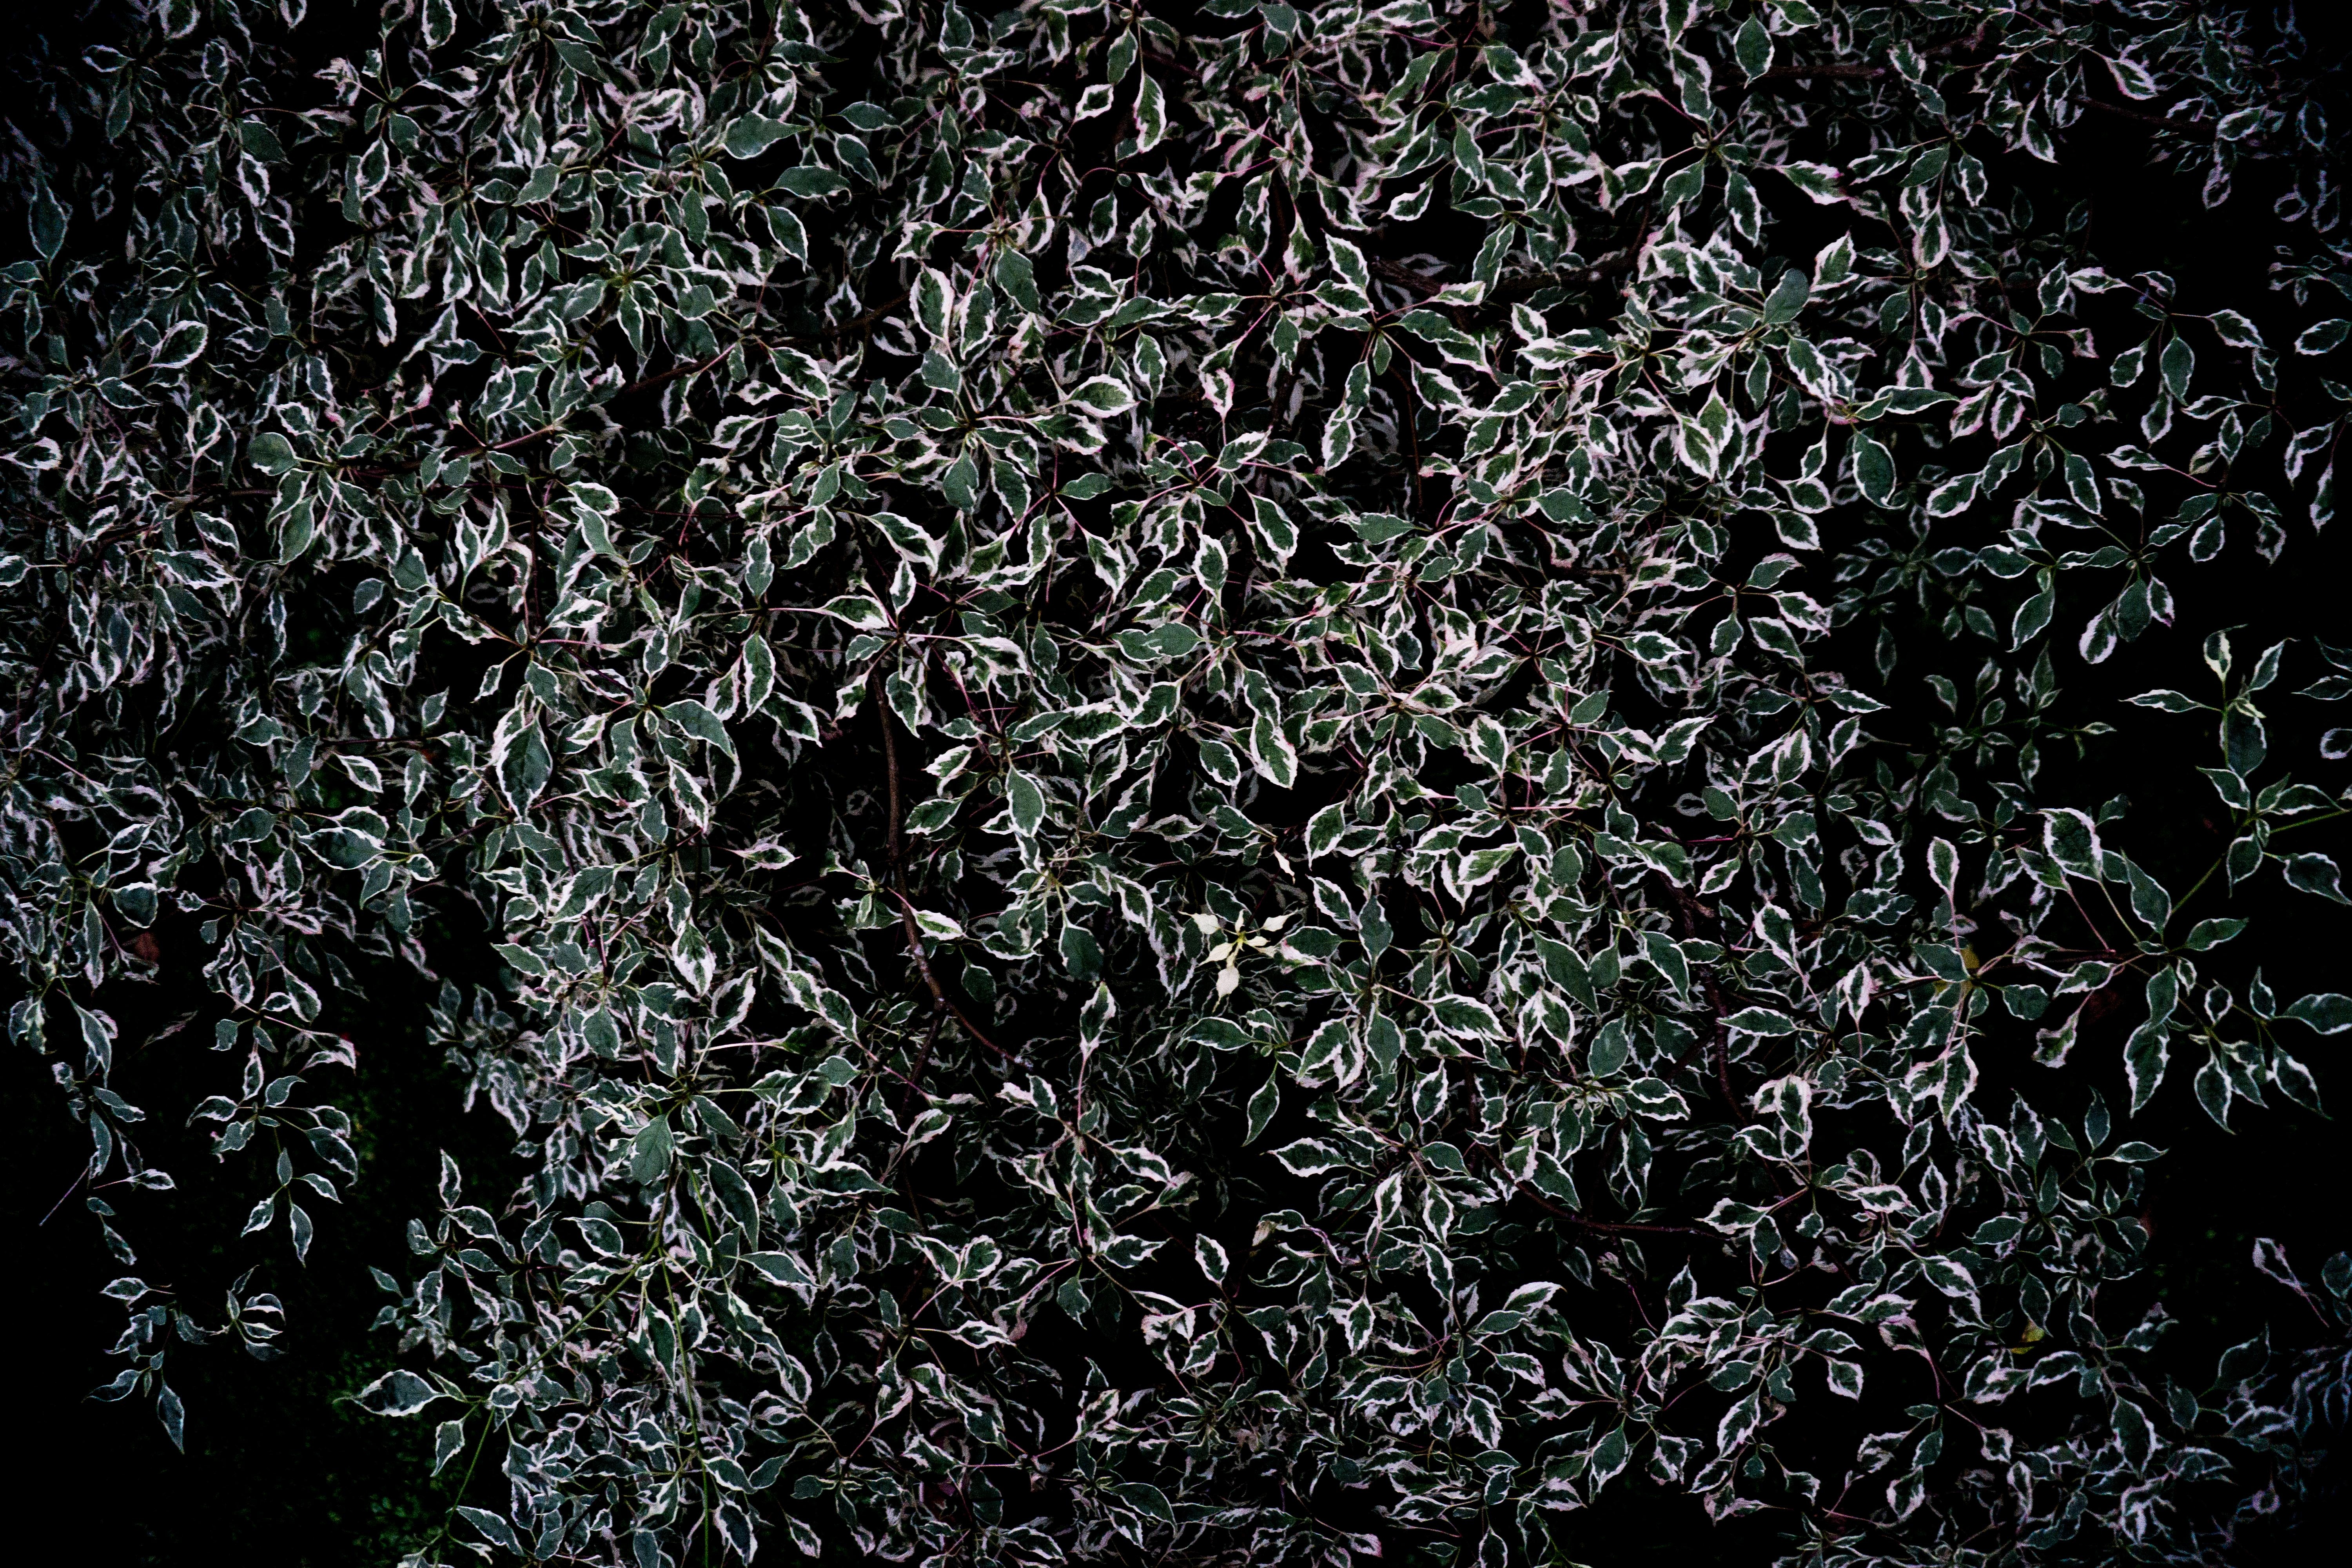
tree, nature, branch, abstract, black and white, plant, texture, leaf, flower, frost, bush, pattern, green, soil, black, monochrome, leaves, background, design, shrub, monochrome photography, woody plant